Ceará (footballer)

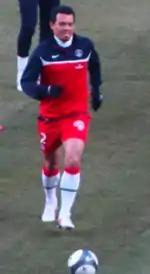
Ceará during training before match preparation with PSG

Ceará began his football career in the city of Crato in the state where Ceará was born. Ceará began his football career when he joined Gama youth academy and earned a nickname "Ceará". In 1999, he joined Brazilian side Santos where he spent one year and then joined various Brazilian clubs in the lower division like Associação Atlética Portuguesa and São José. In 2001, Ceará joined Santa Cruz where the club became 25th place in Campeonato Brasileiro Série A, which resulted relegation to Campeonato Brasileiro Série B. At Santa Cruz, he made 19 league appearances. The following year, he joined Botafogo where he played against Sport Club do Recife in the Brazil Cup which resulted 1–1 draw. In the second leg, Sport Club do Recife won 7–2 to go through to the next round.